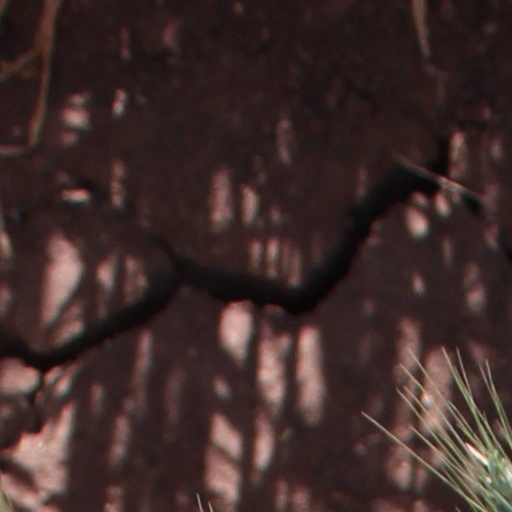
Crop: wheat